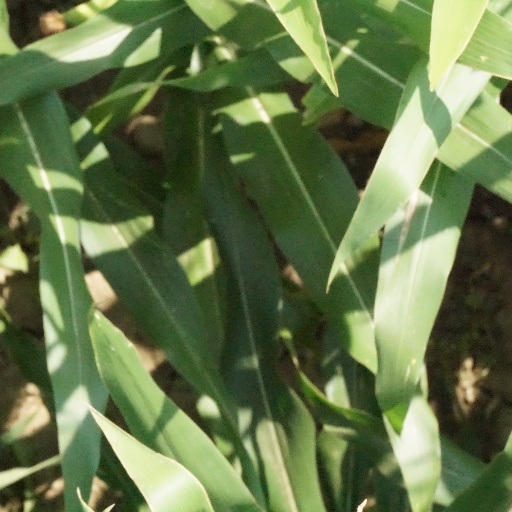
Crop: maize; corn